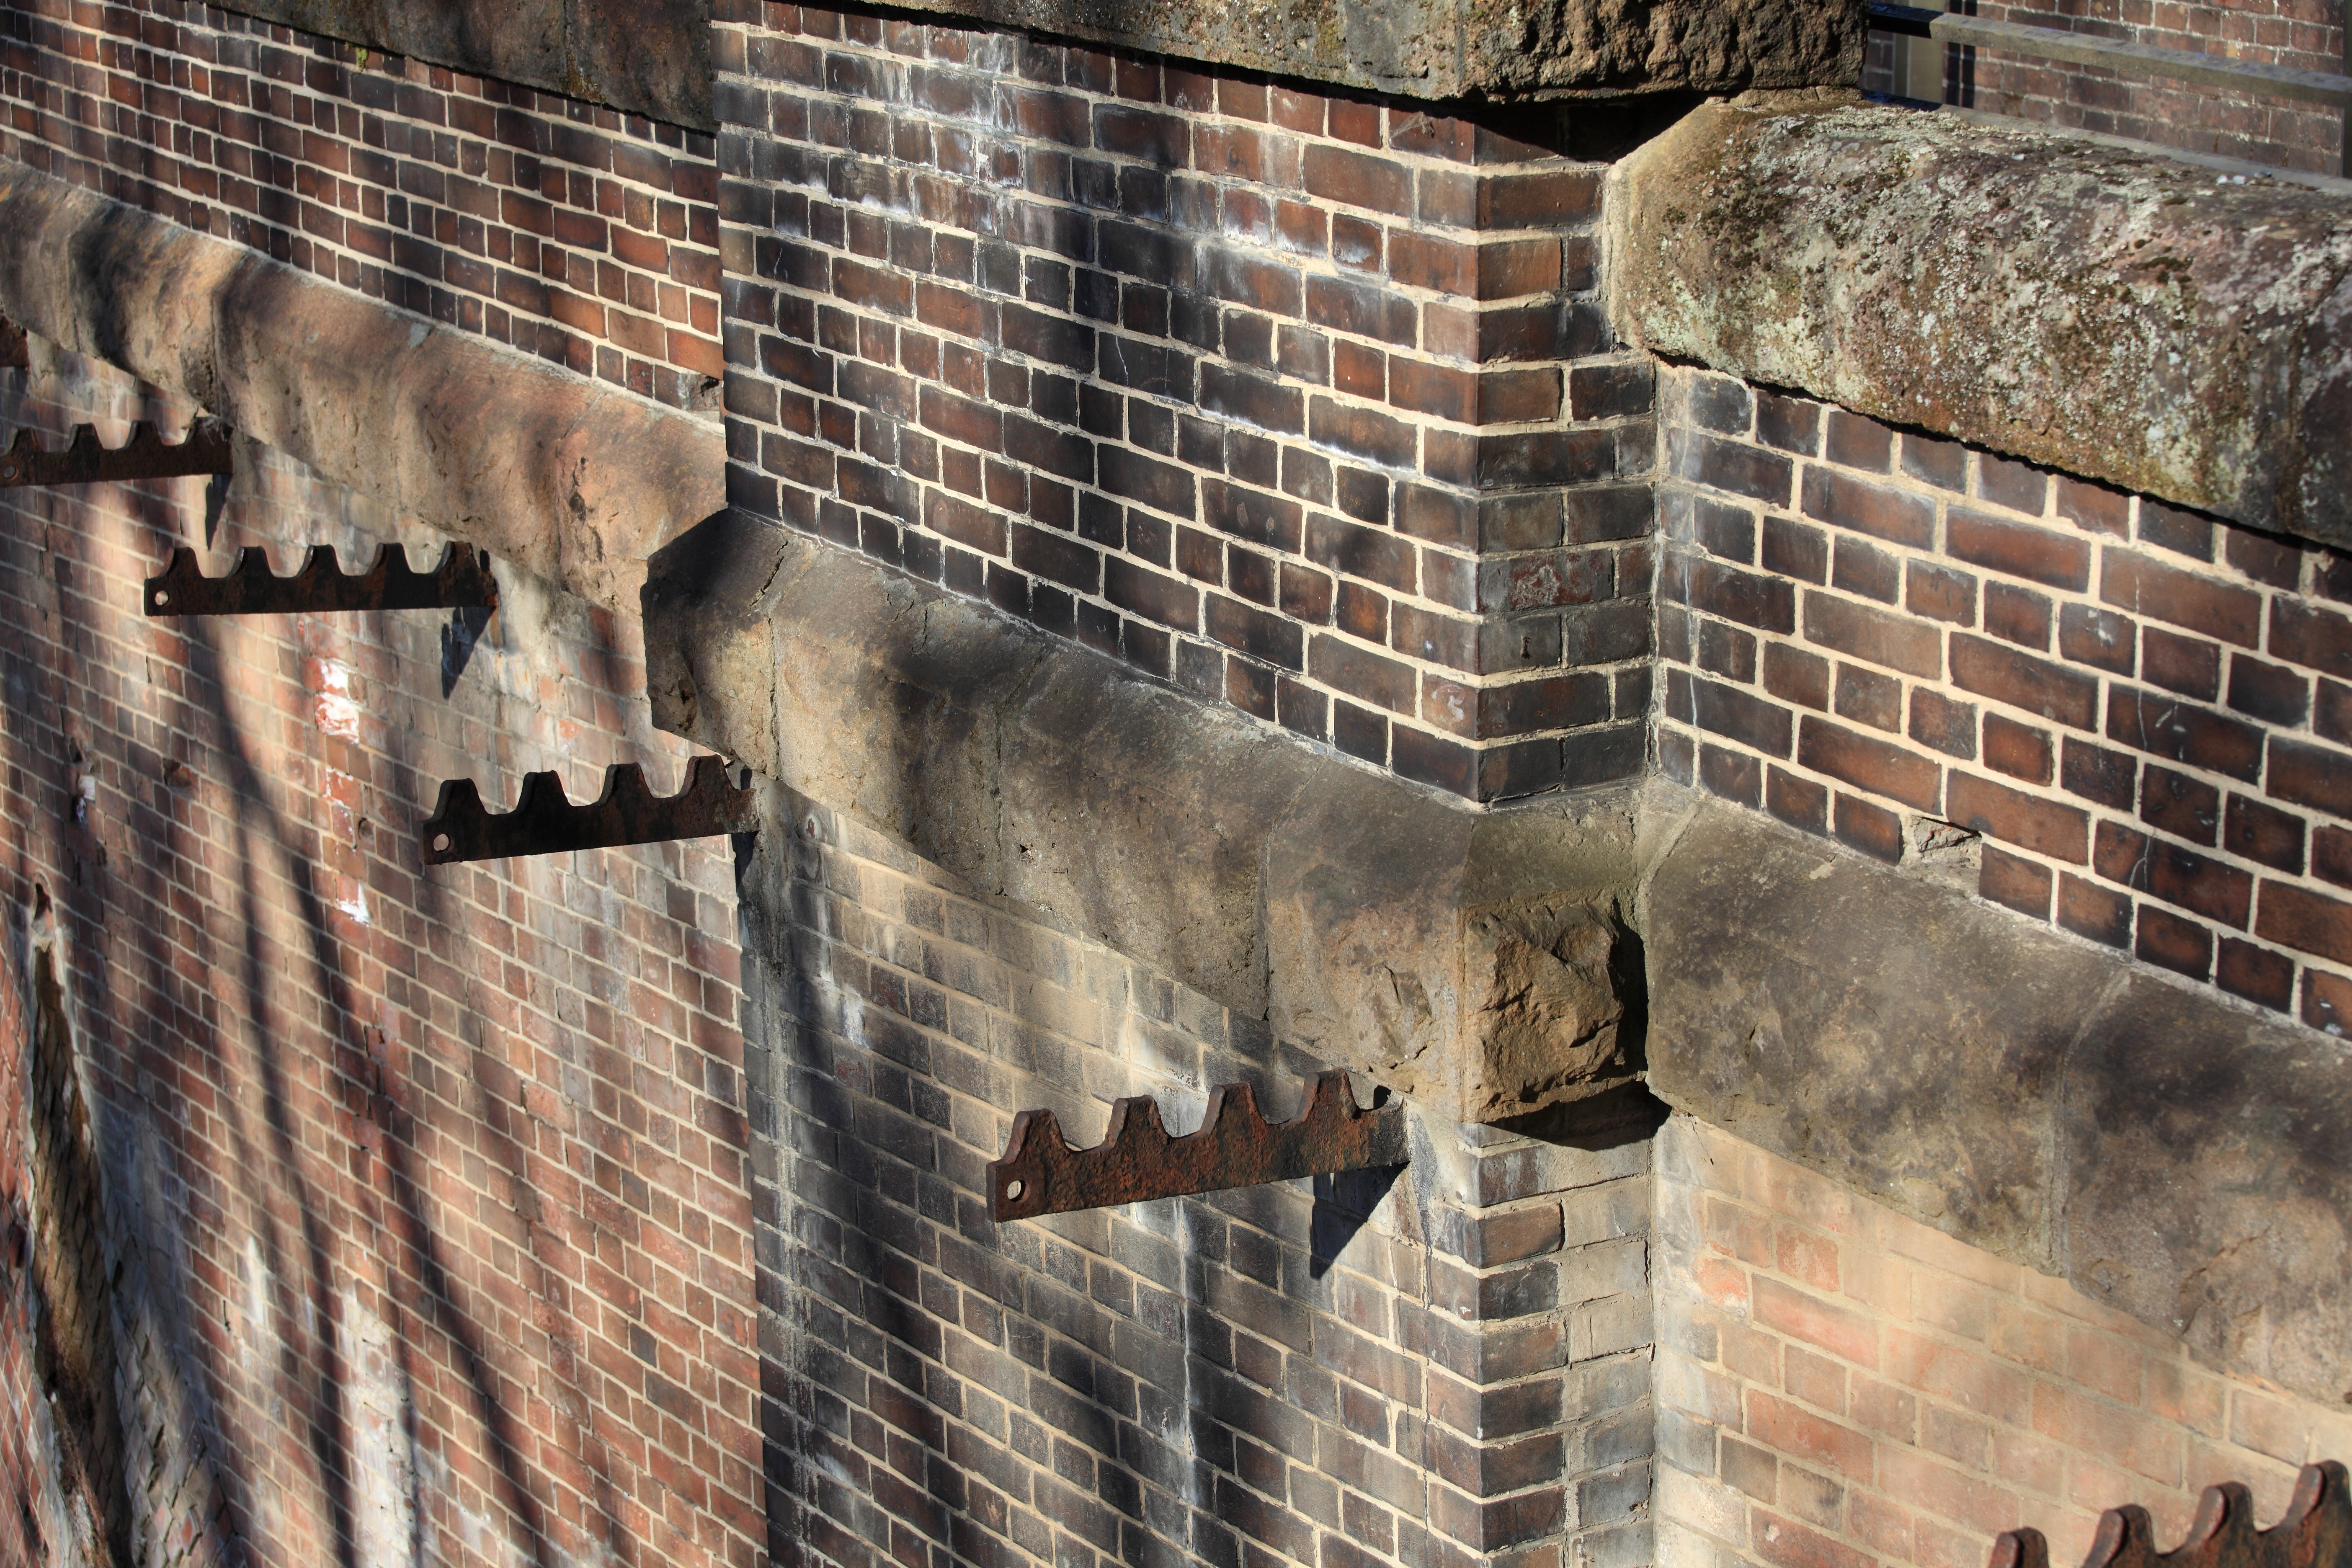
wood, railway, bridge, wall, high, brick, 5d, hires, brickwork, markii, hi, res, resolution, gunma, usui, annaka, urban area, ancient history